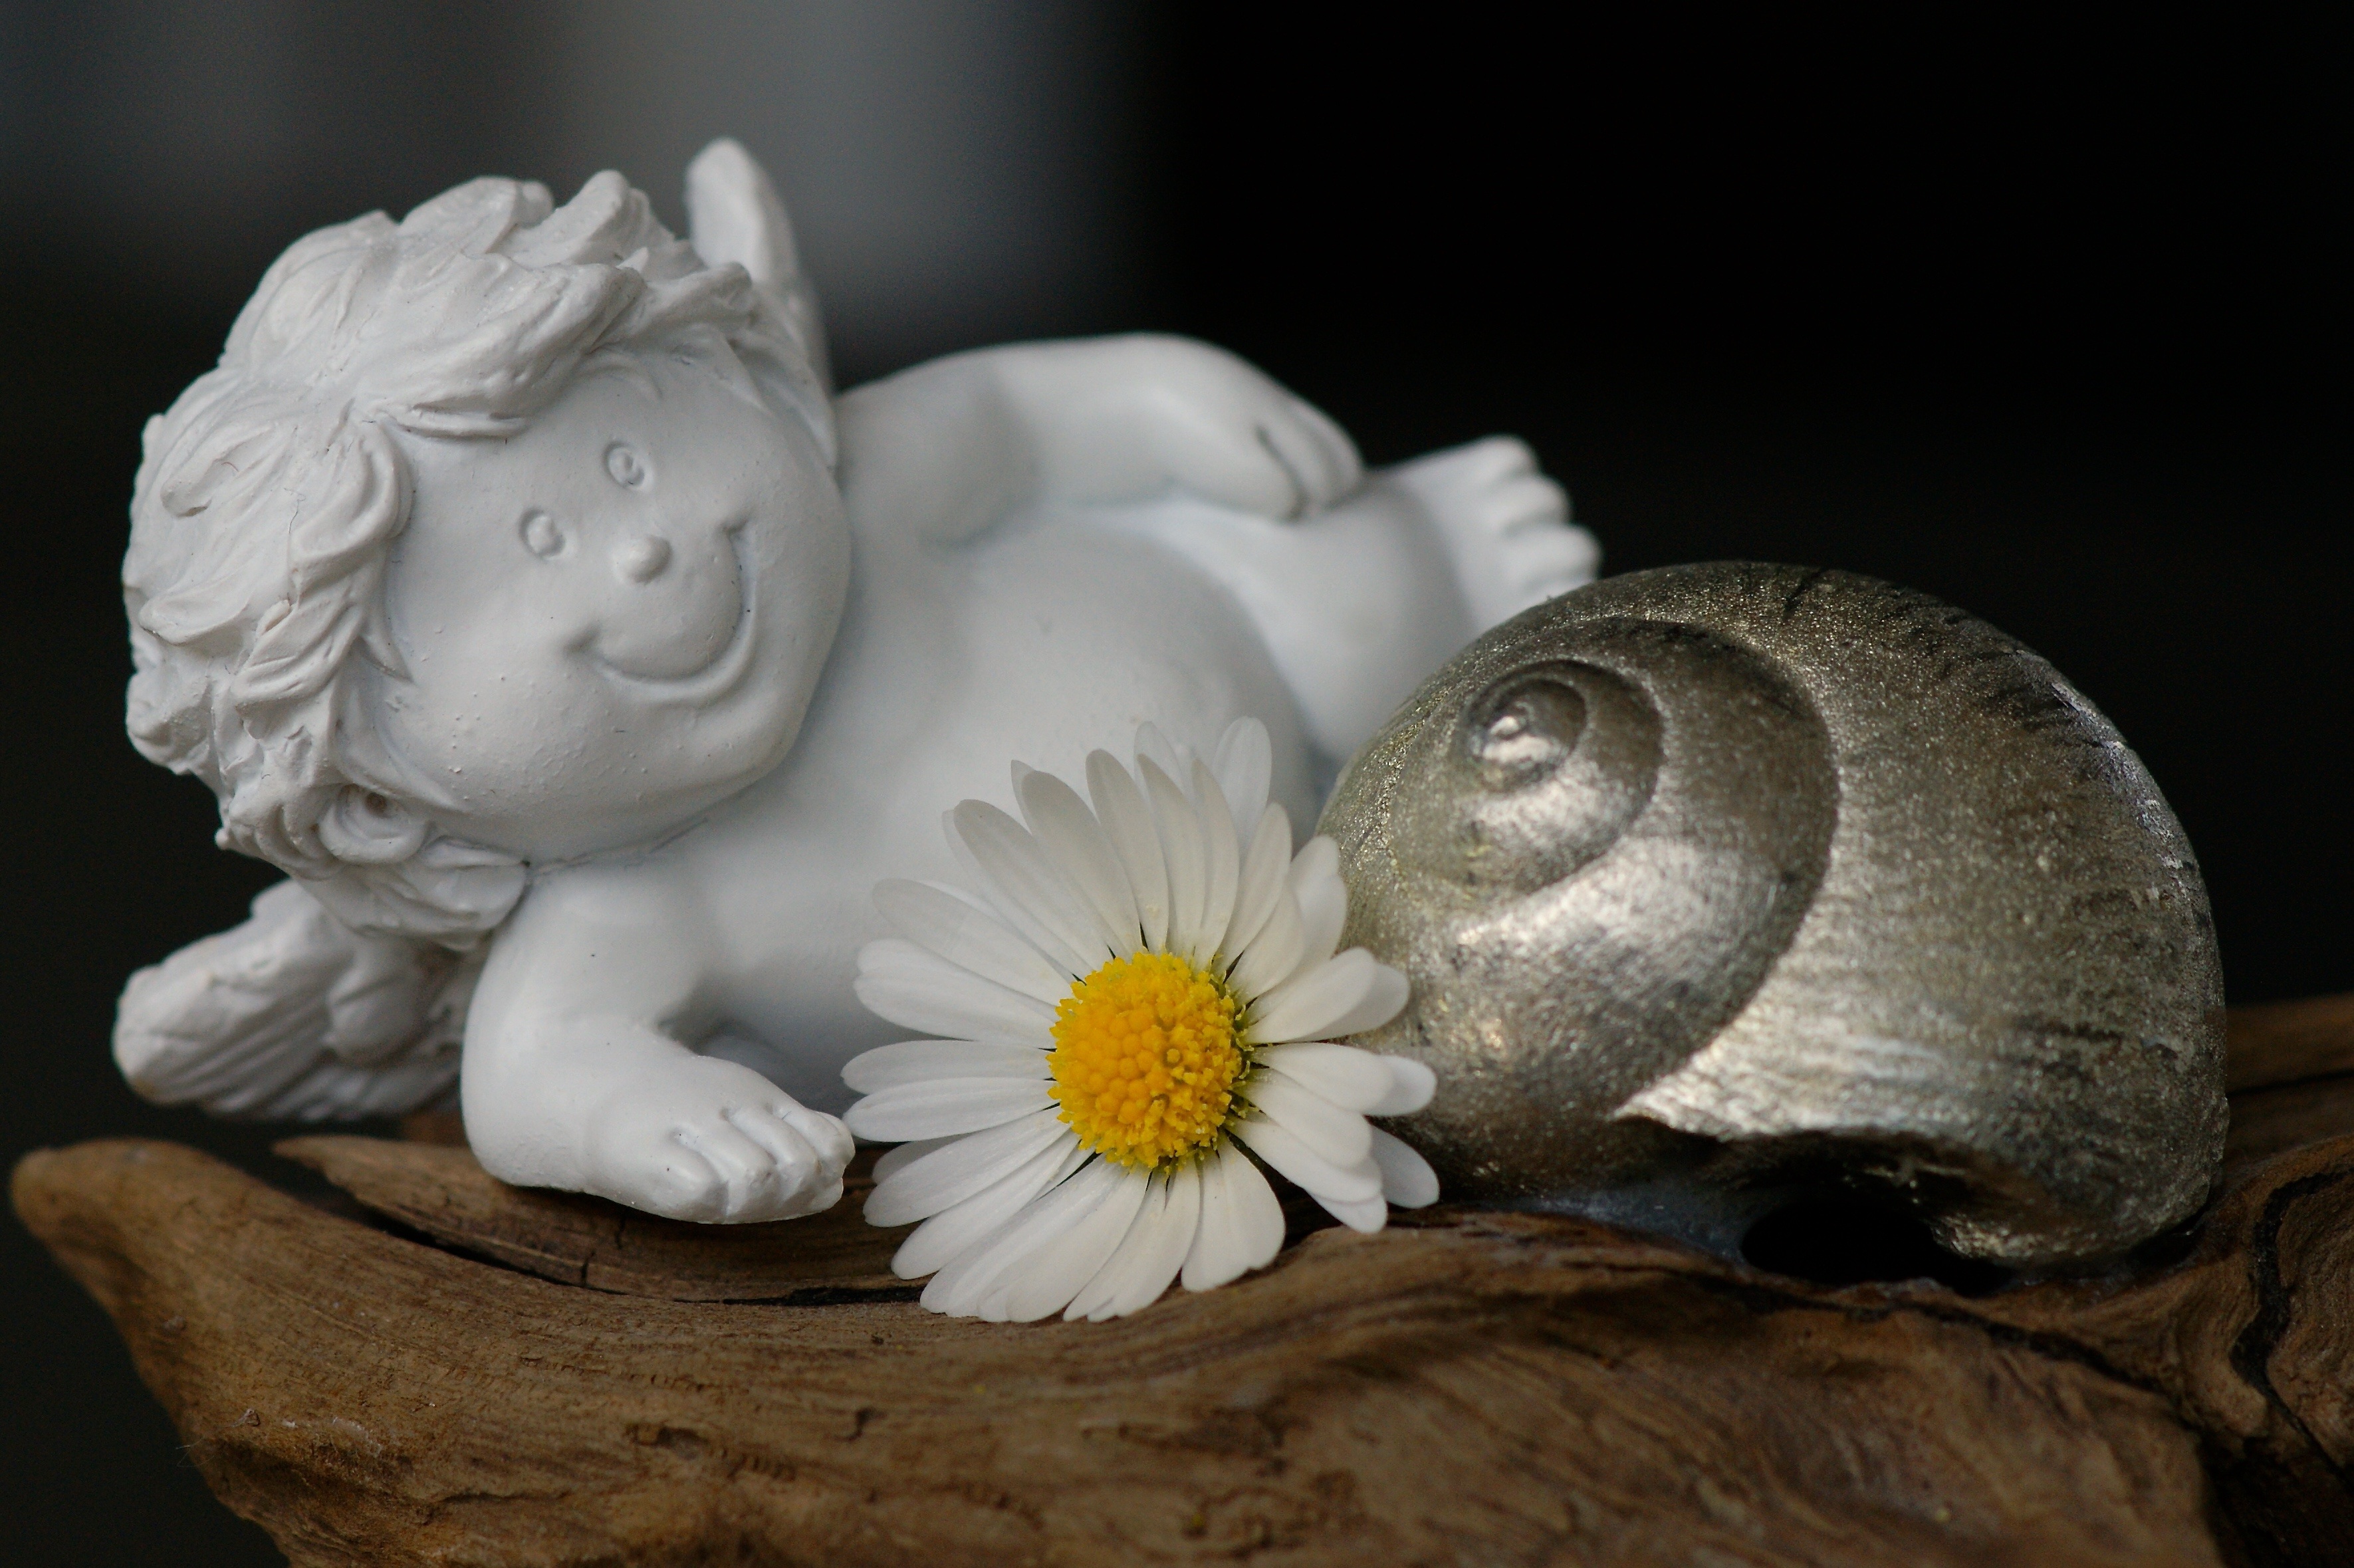
blossom, white, bloom, monument, daisy, statue, serene, toy, material, laugh, cheerful, face, sculpture, angel, art, fun, happy, bright, head, figurine, funny, joy, carving, porcelain, mood, emotions, pleasure, optimism, delight, smiley, guardian angel, smilies, frohsinn, lust for life